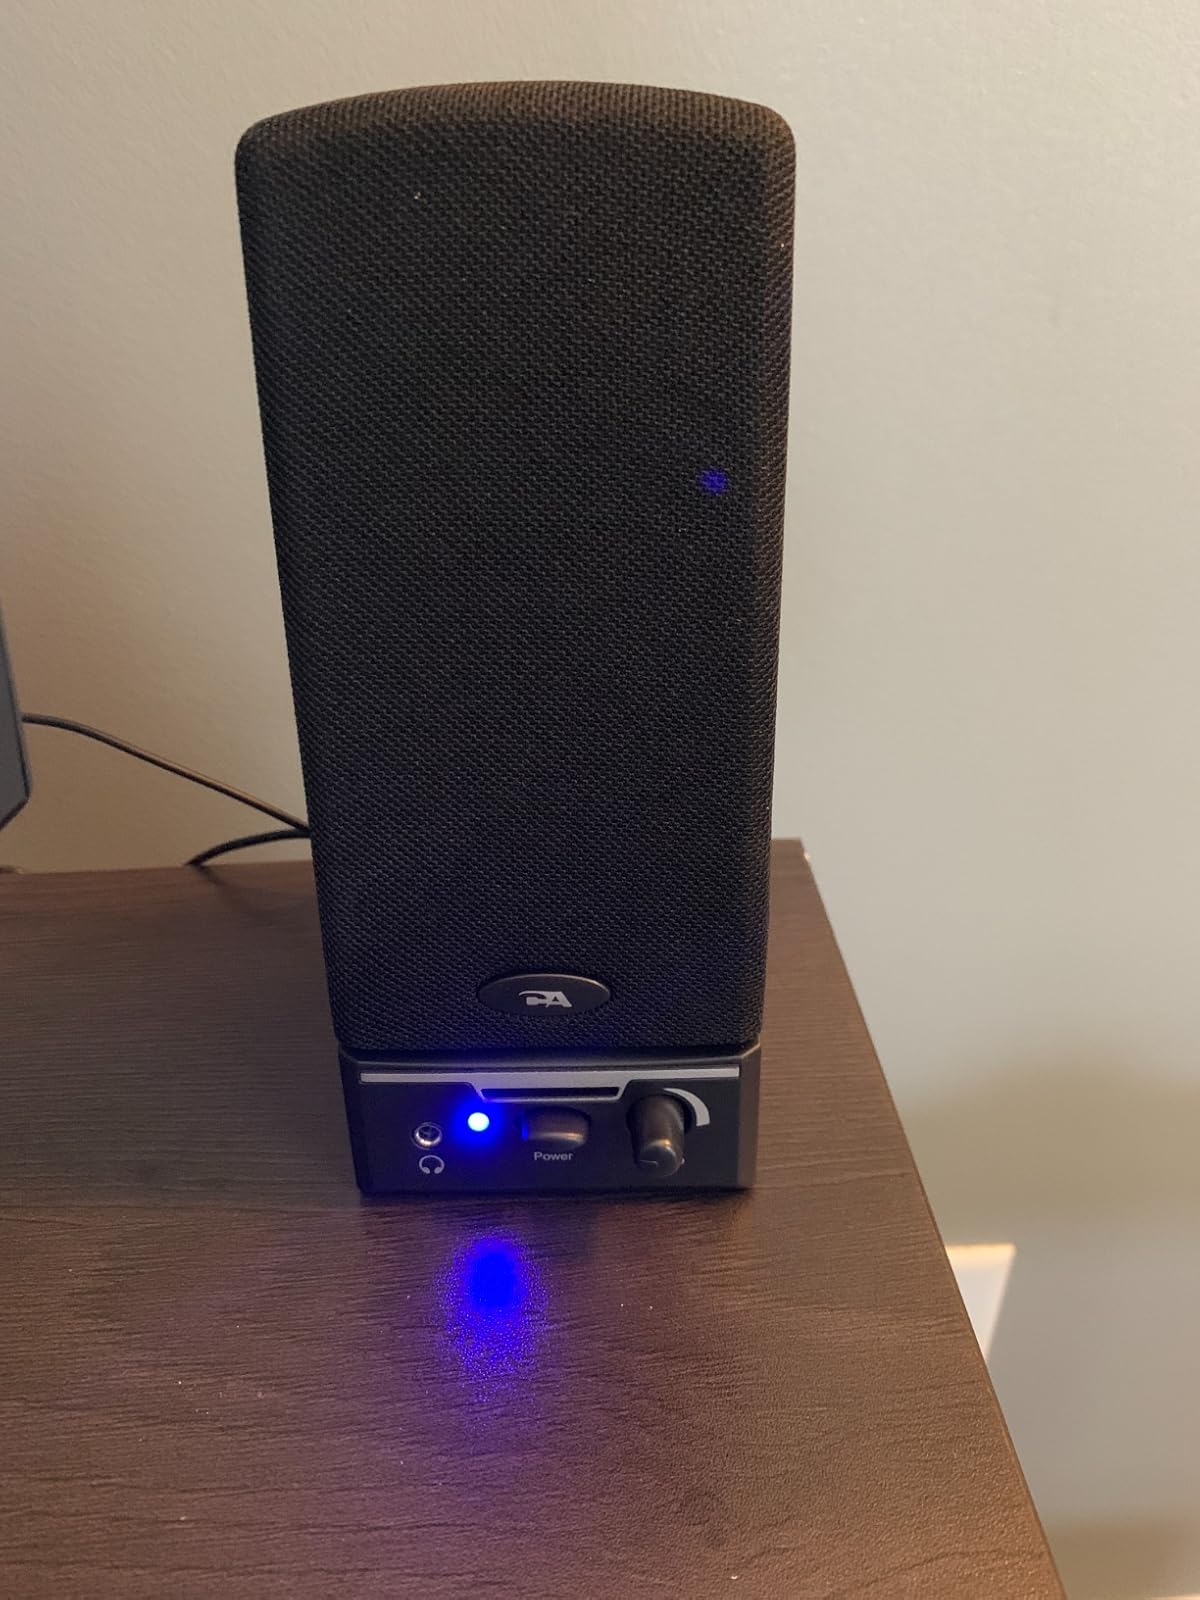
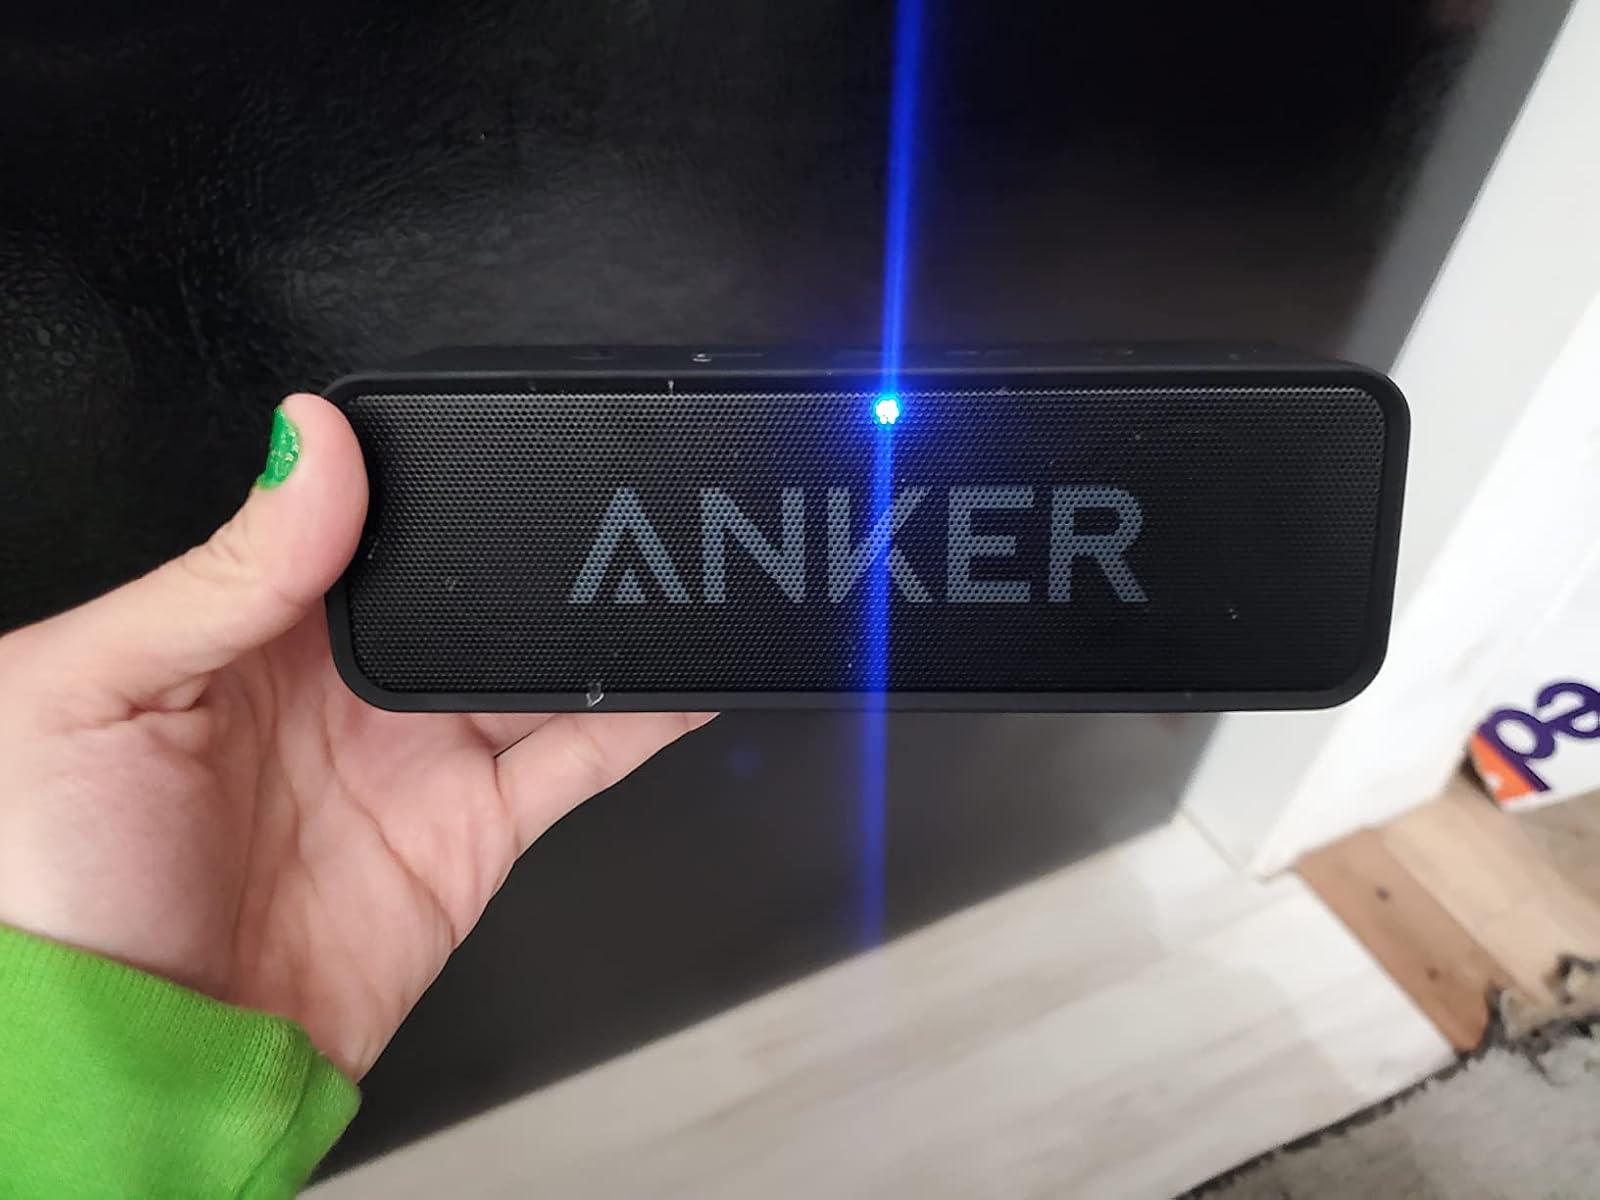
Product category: speaker
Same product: no